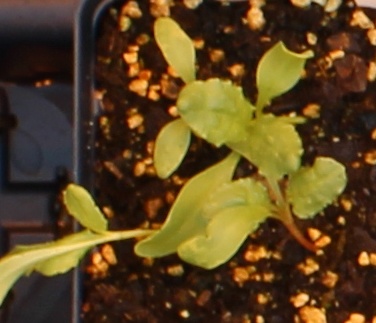
Label: Sugar beet